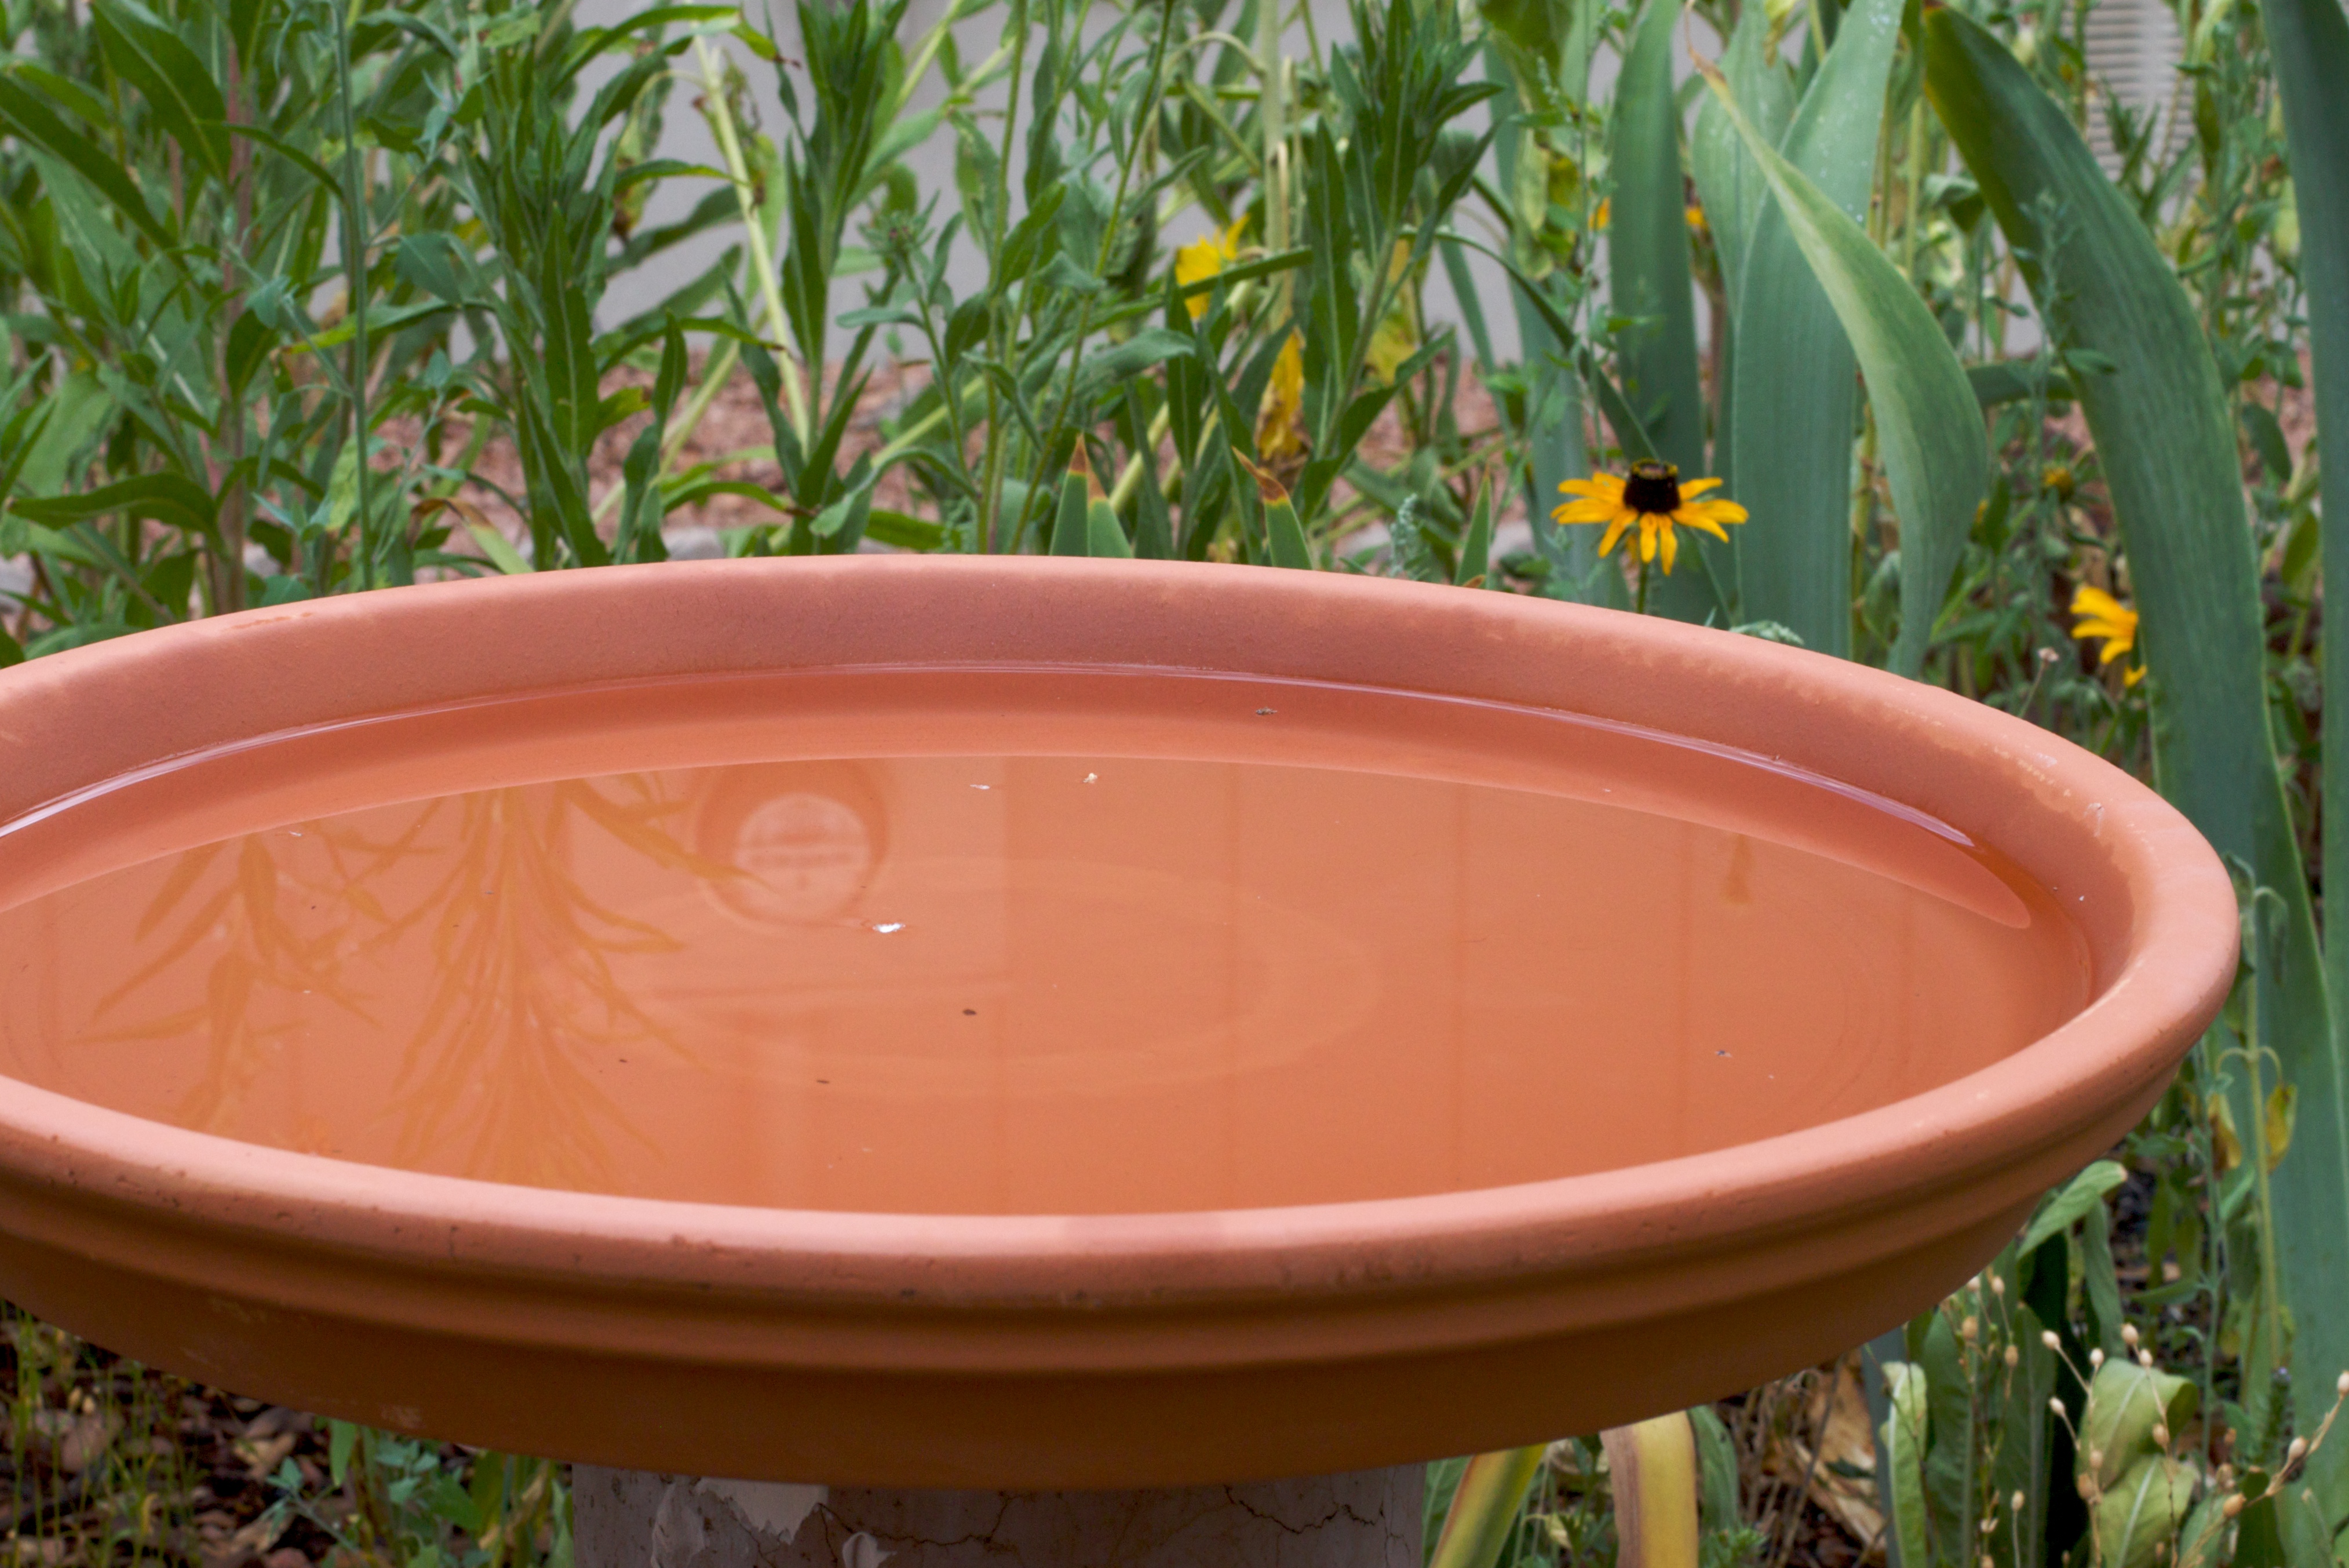
bird, flower, green, produce, backyard, garden, art, flowerpot, bird bath, man made object